Union Station (Erie, Pennsylvania)

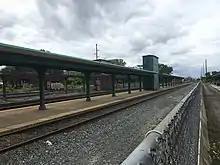
Amtrak platforms at Union Station in August 2020

On October 30, 2003, Erie-based logistics and transportation firm Logistics Plus purchased Union Station for $1.5 million (equivalent to $ in ). The company renovated the station's third floor and part of the second floor for use as its corporate headquarters, thus restoring a landmark and revitalizing the surrounding neighborhood. The chief executive officer of Logistics Plus, Jim Berlin, observed that the building's transportation motif made the building ideal. "[T]hough Union Station will never be the center of transportation again," he said, "it can be a place from which transportation—global transportation—can be managed". The original proposed plan included revamping Union Station into an urban, mixed-use development with retail spaces, a pedestrian mall and a museum similar to Pittsburgh's Station Square. In May 2007, Logistics Plus lined the parapet of Union Station with 50 flags symbolizing the locations it does business in and the home countries of its employees.